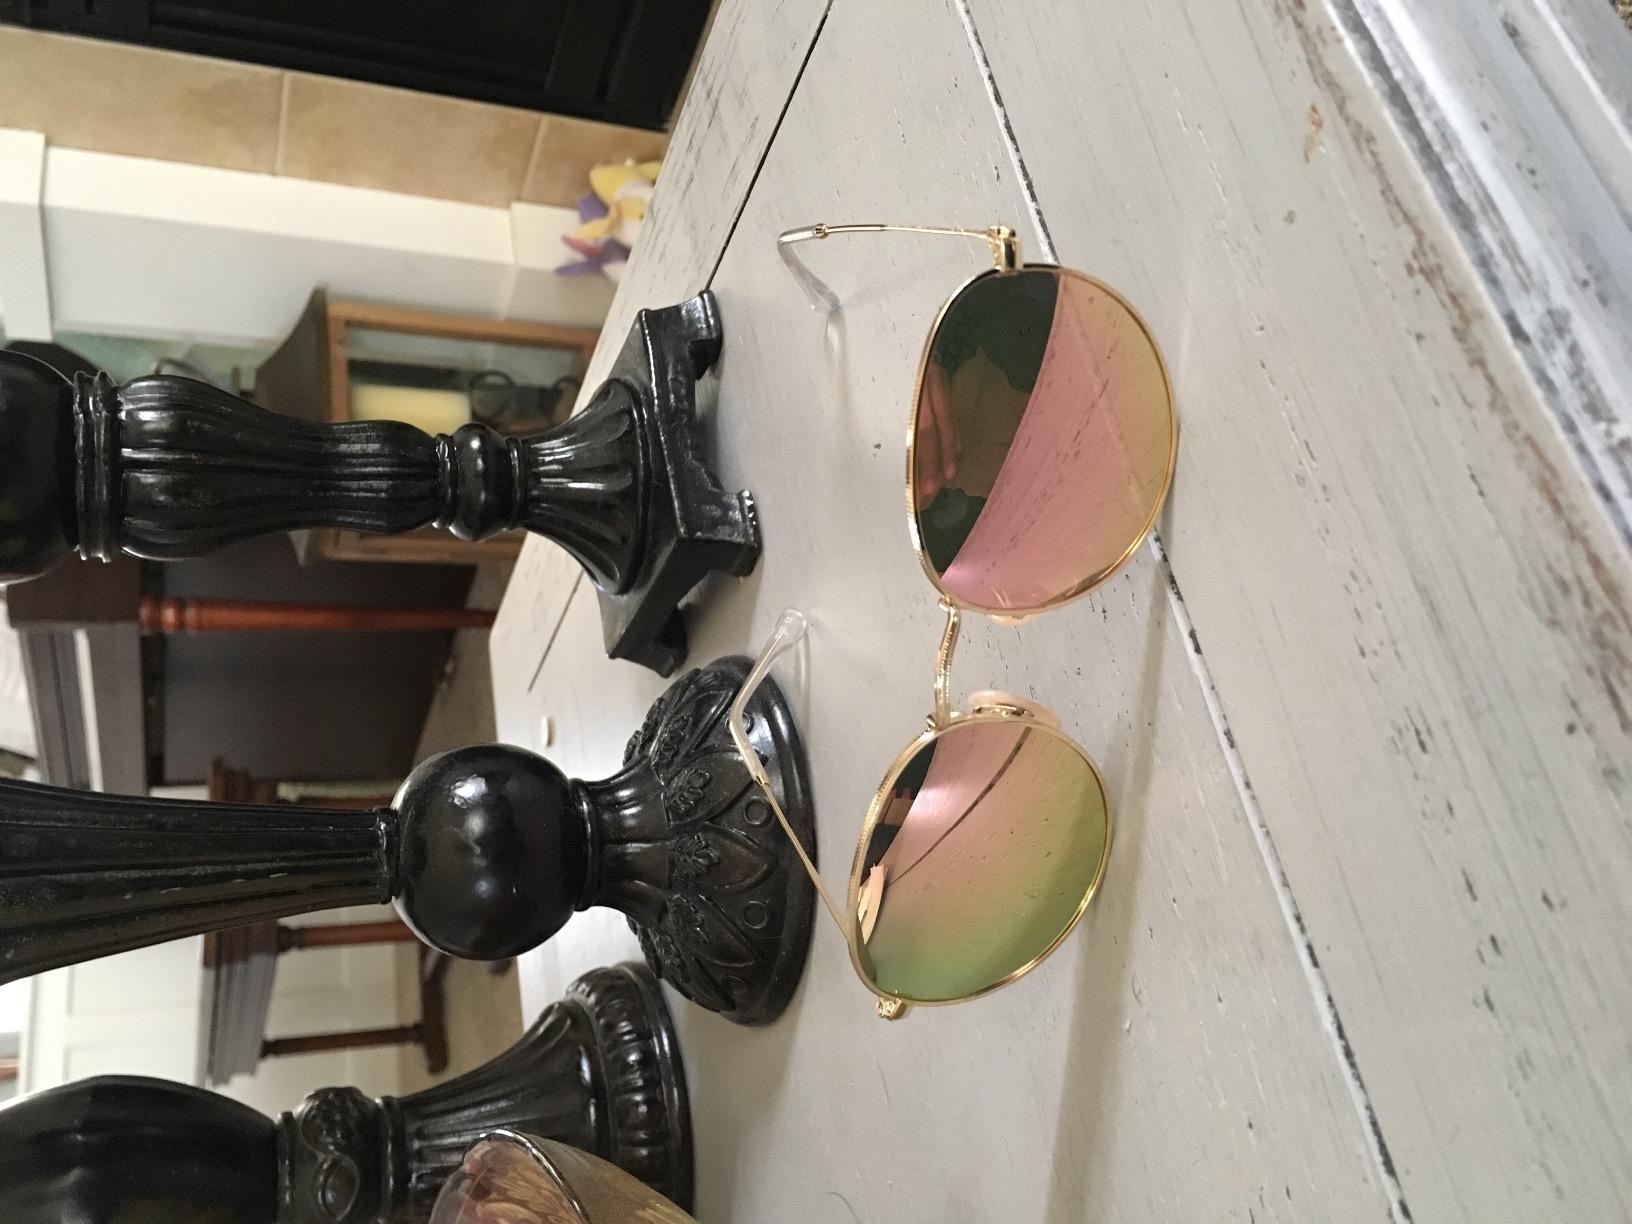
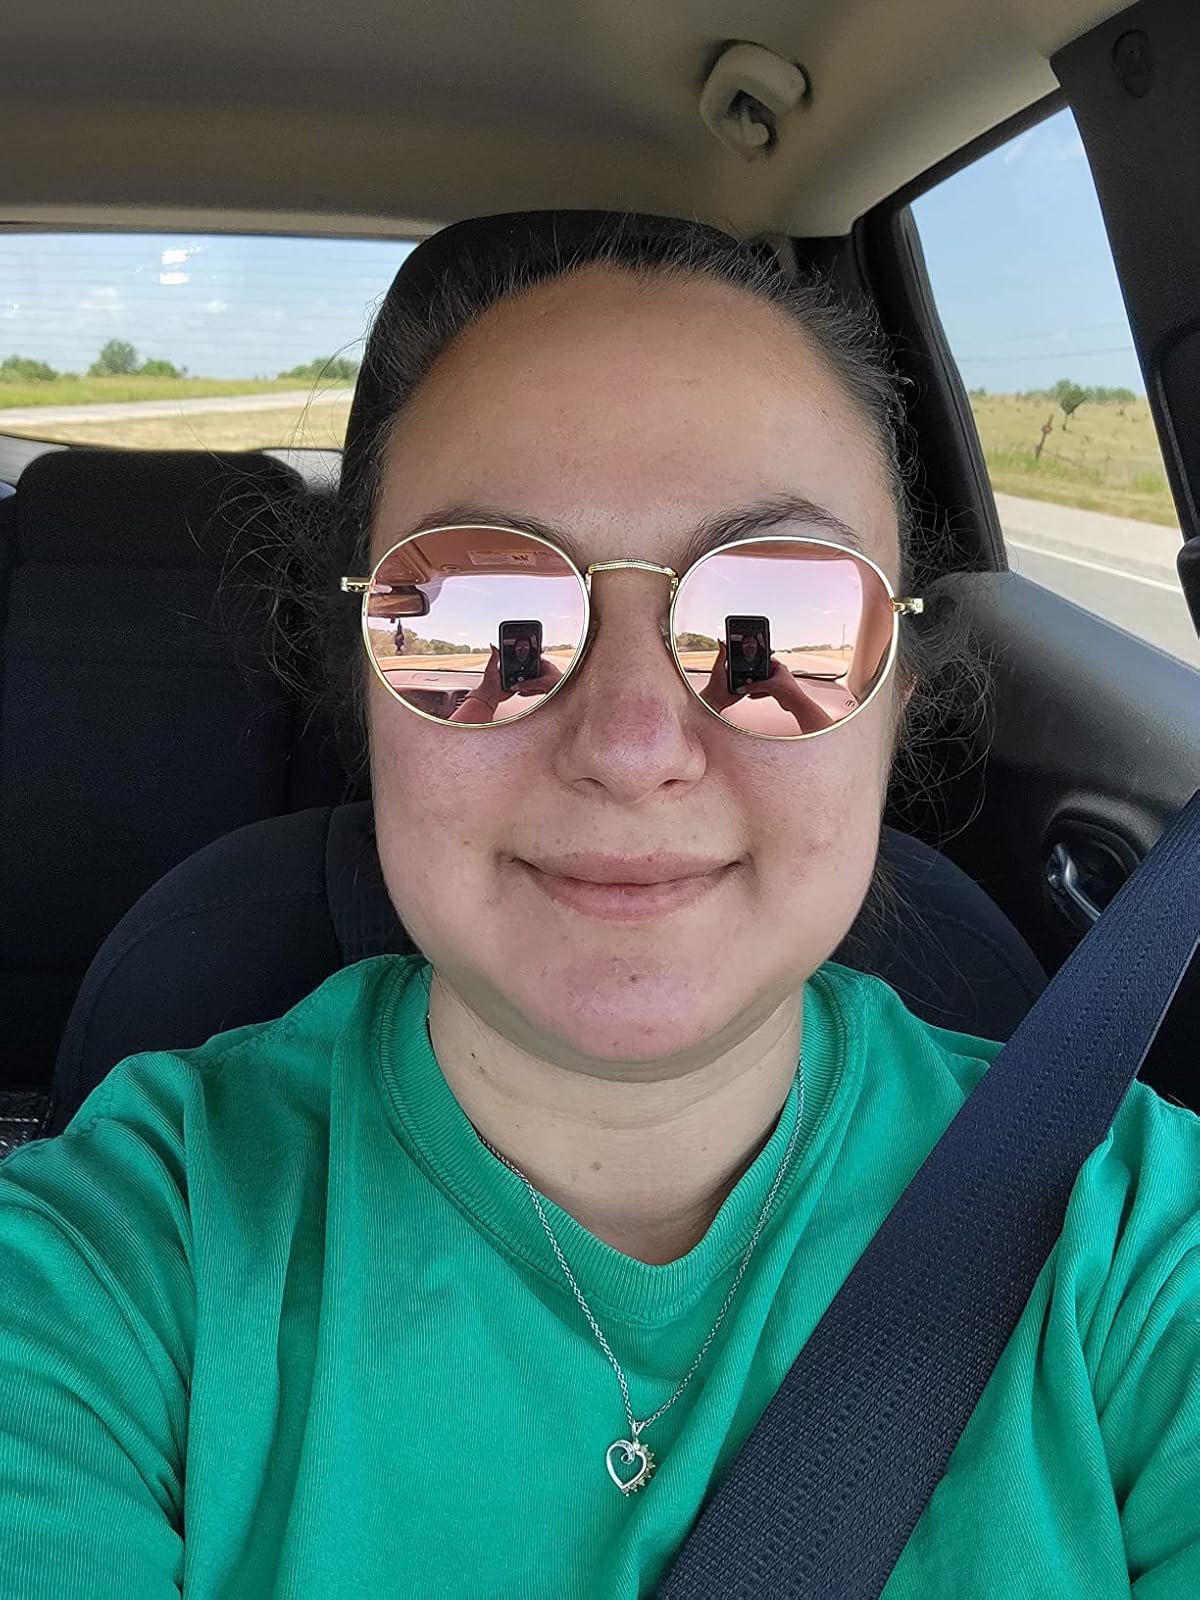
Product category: accessories_sunglasses
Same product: yes